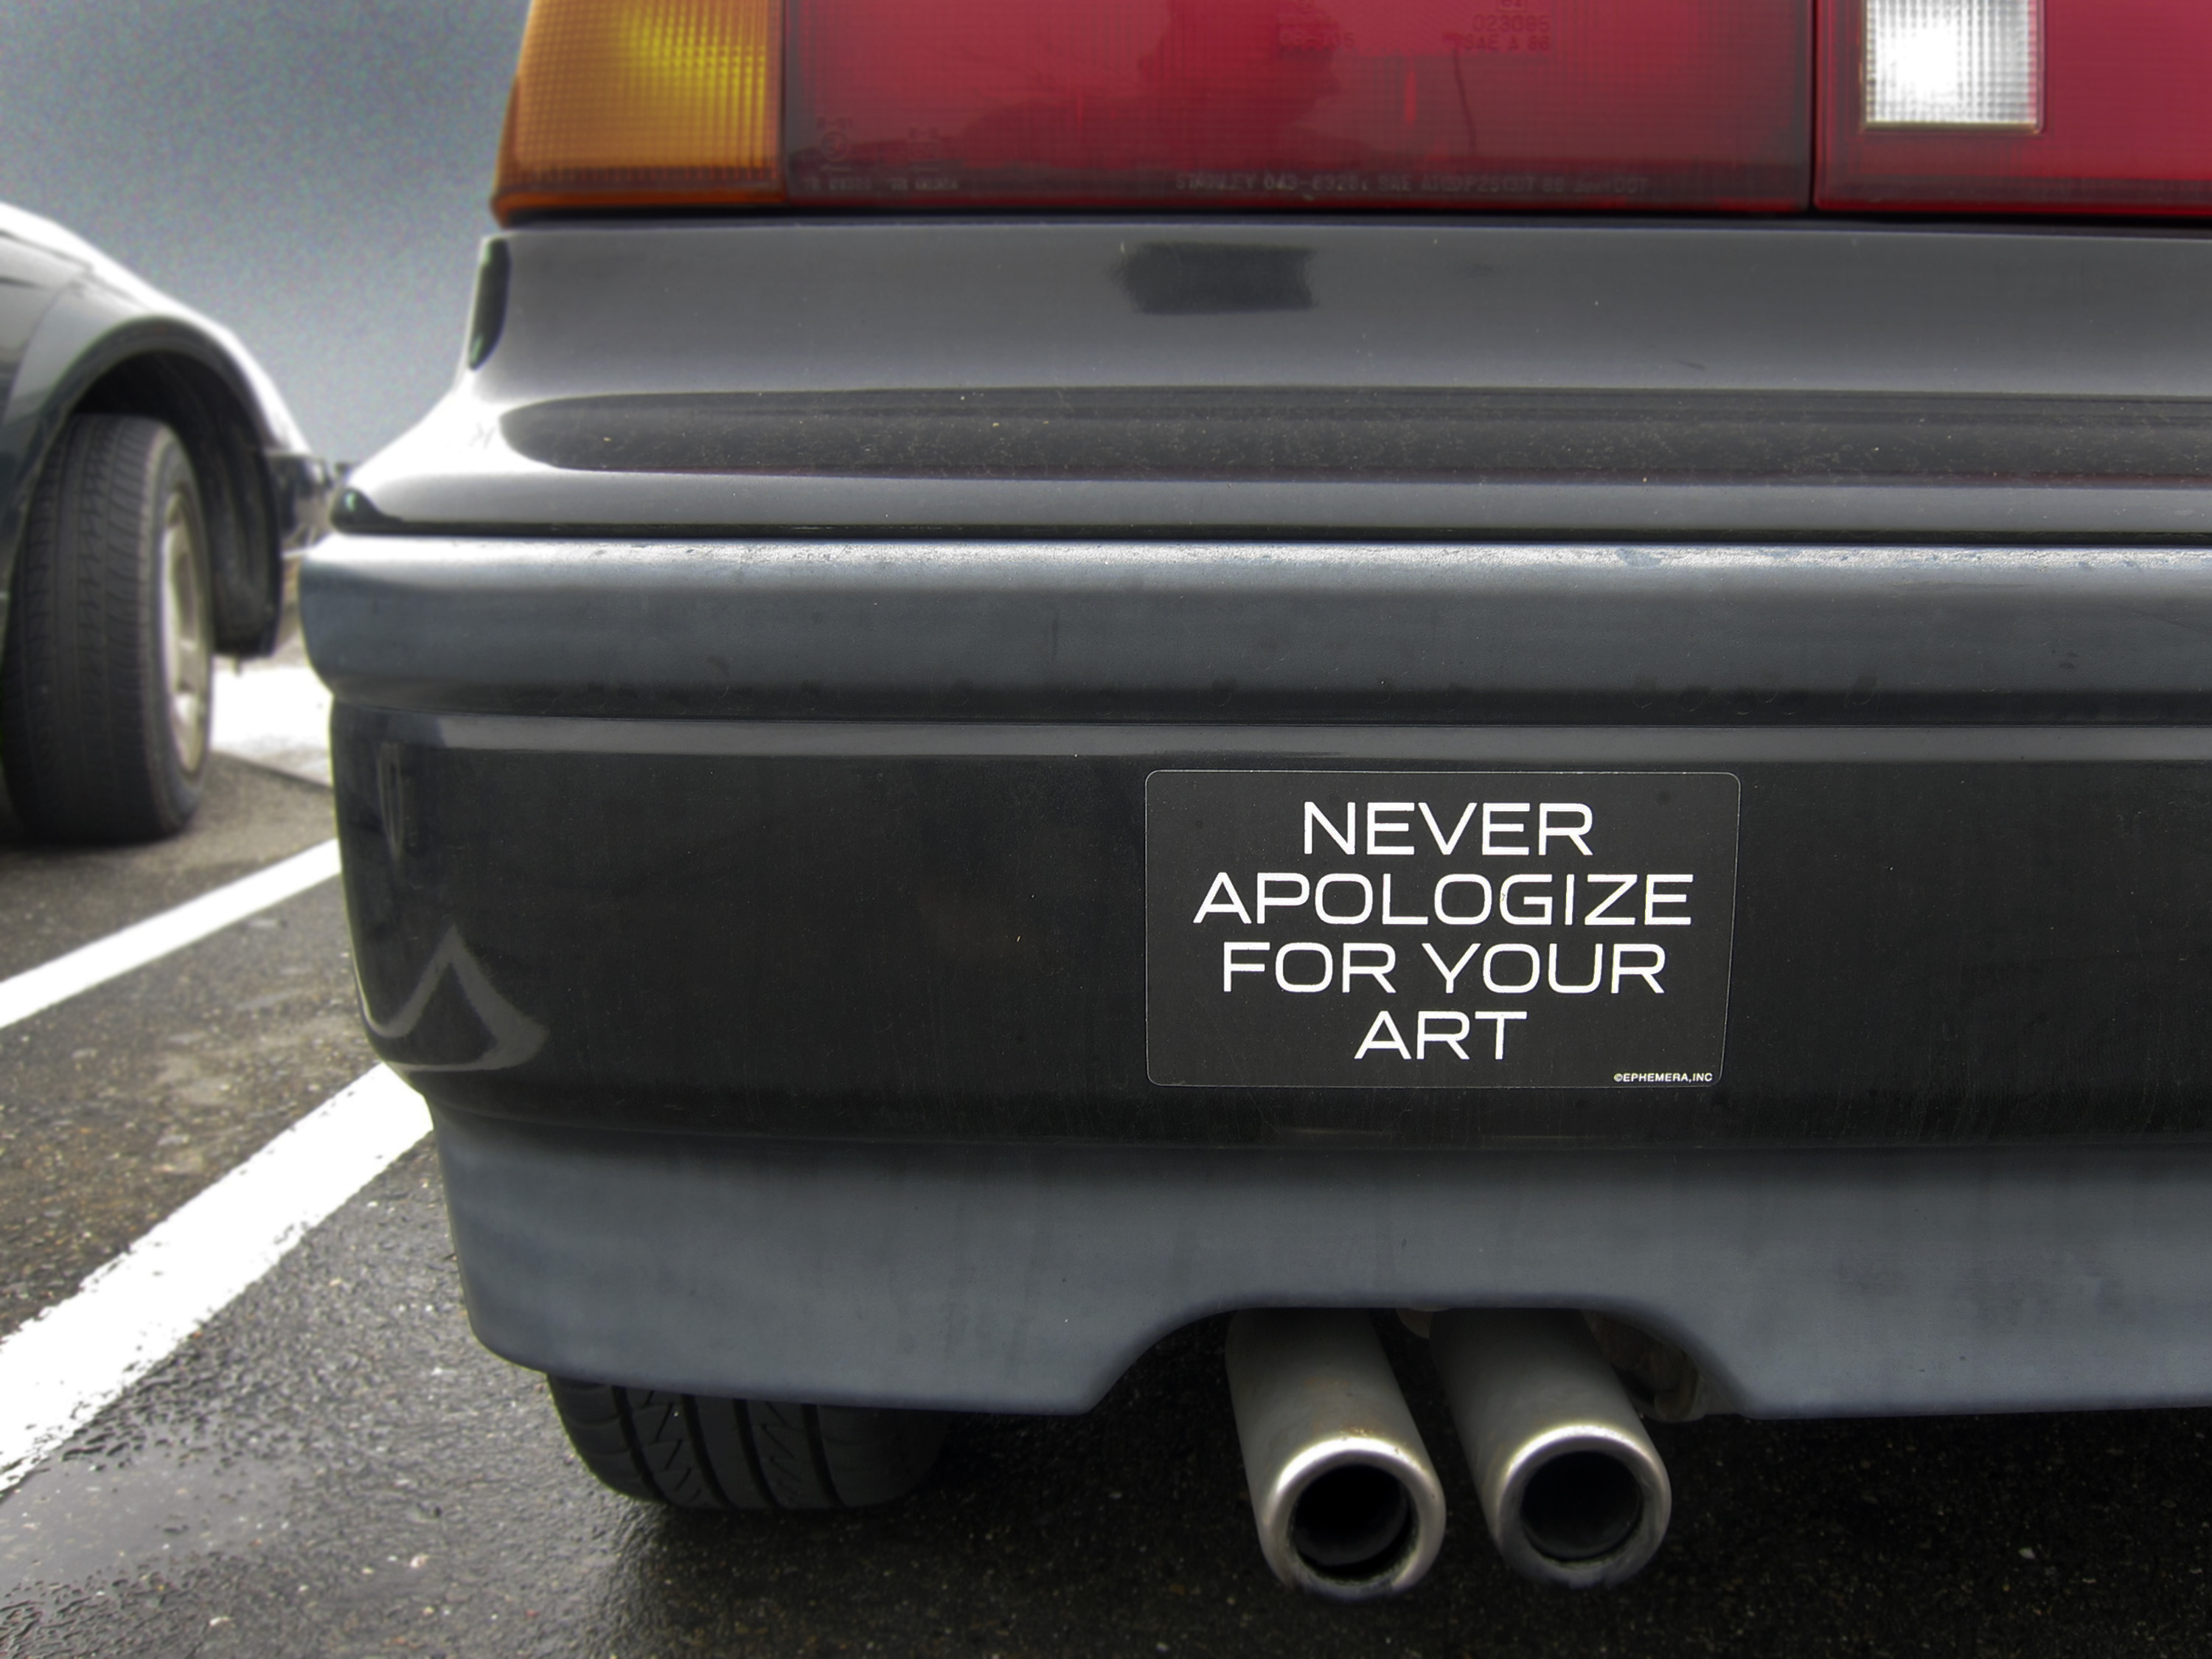
car, wheel, vehicle, bumper, rim, sedan, honda, project365, travisairforcebase, bumpersticker, 2011inphotos, crx, land vehicle, automobile make, automotive exterior, compact car, luxury vehicle, vehicle registration plate, family car